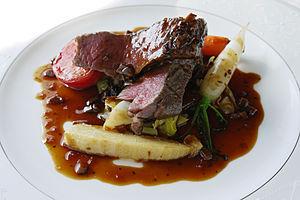
Le Ōmi ushi est de la viande de bœuf japonais, spécialité de la préfecture de Shiga, issue de la lignée de Tajima. Tout comme les autres viandes japonaises, elle est caractérisée par sa marbrure et son persillé important. Réputée au Japon, son prix peut atteindre les 8 500 yens pour 180 grammes, soit 250 dollars américains la livre.